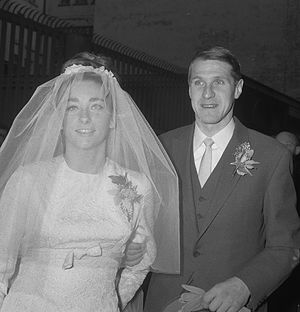
Peter Post / Karriere på banen
Peter Post og Loek Kalis bliver gift den 1. februar 1965
Peter Post var en hollandsk cykelrytter, hvis karriere varede fra 1956 til 1972. Post deltog i landevejs- og banecykling. Som en rytter huskes han bedst for seksdagsløb, hvor han deltog i 155 løb og vandt 65. På grund af denne succes var han kendt som "De Keizer van de Zesdaagse" eller "Kejseren af de Seks Dage". I landevejscykling var hans største bedrifter at vinde Paris–Roubaix i 1964 og at blive hollandsk mester i 1963. Han var på podiet tre gange i La Flèche Wallonne, men vandt aldrig løbet. Posts andet kaldenavn var "de Lange" eller "Big Man", fordi han var høj af en cykelrytter at være. Efter han stoppede sin aktive karriere, havde han succes som sportsdirektør. Peter Post døde i Amsterdam den 14. januar 2011.